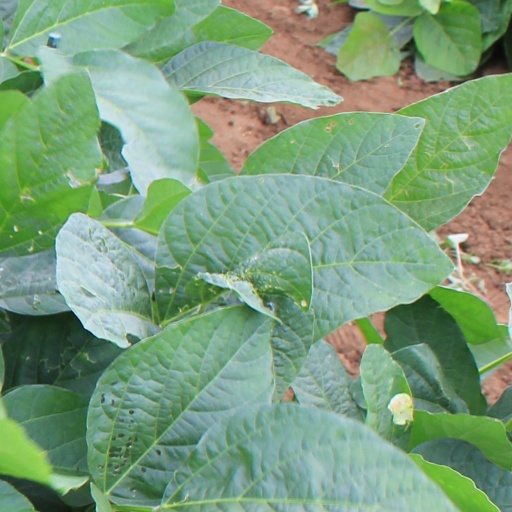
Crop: soybean